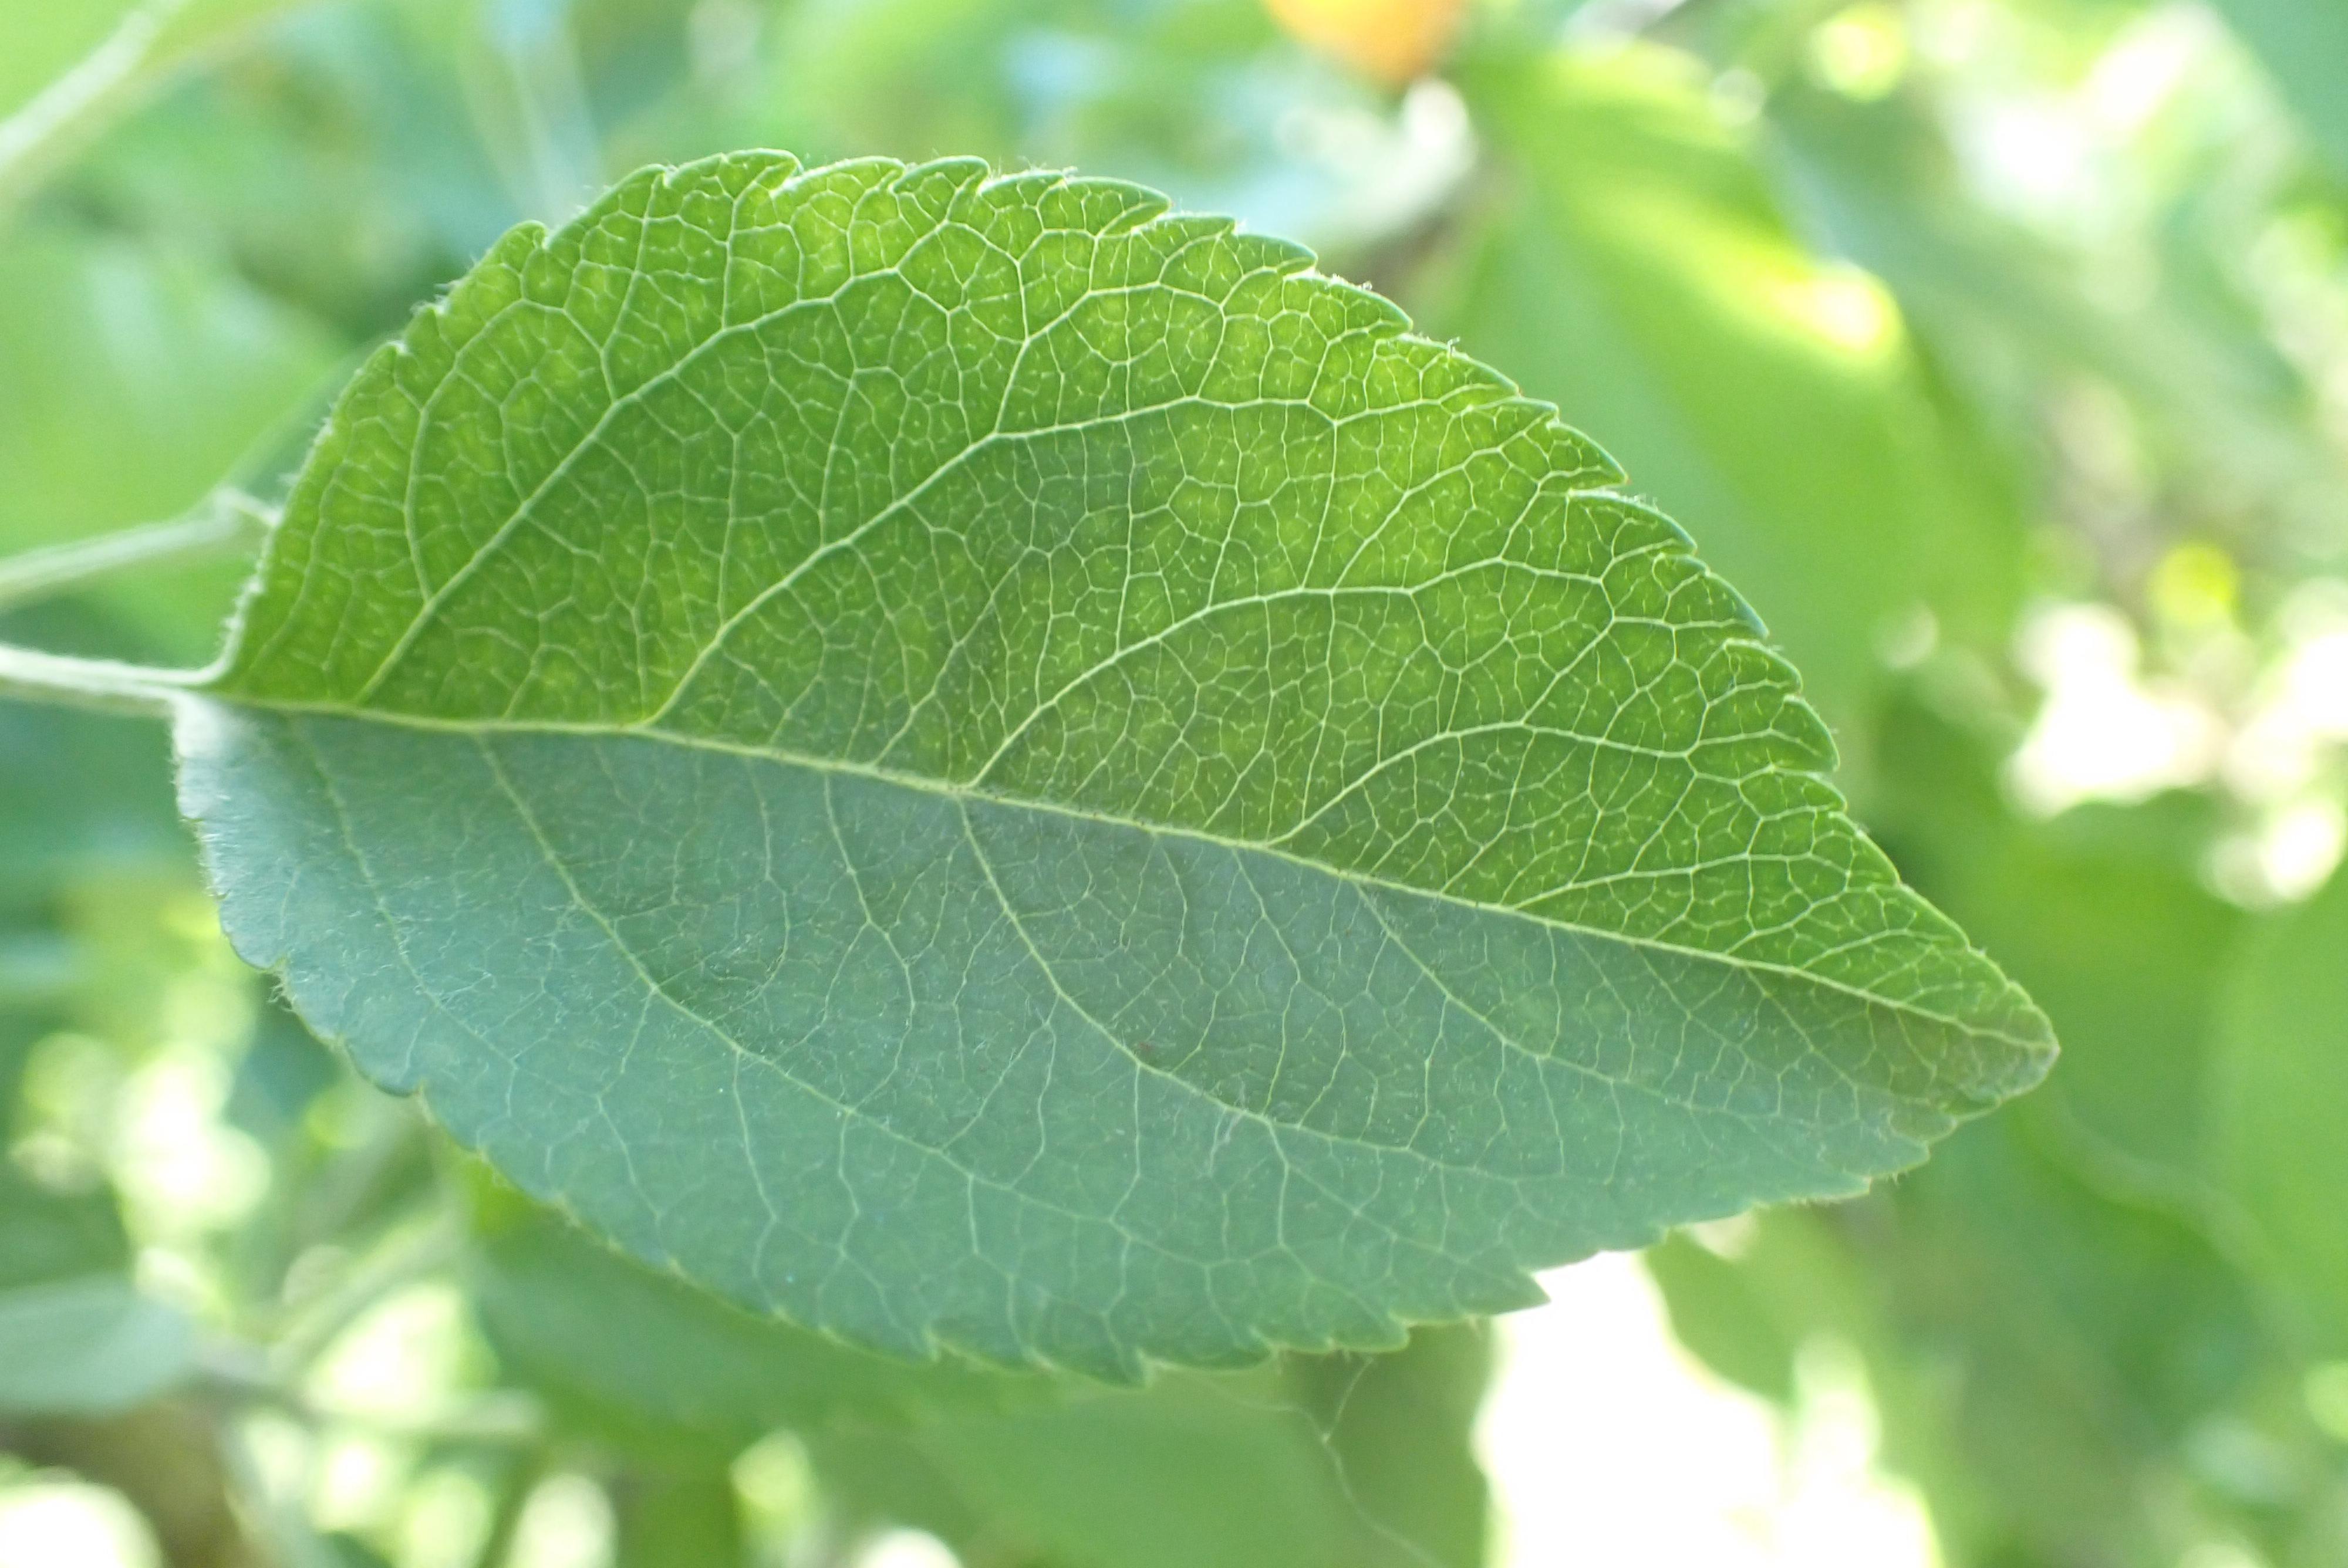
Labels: healthy